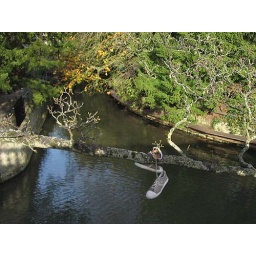
Someone left their shoes above the river